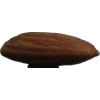
Label: Almonds 1